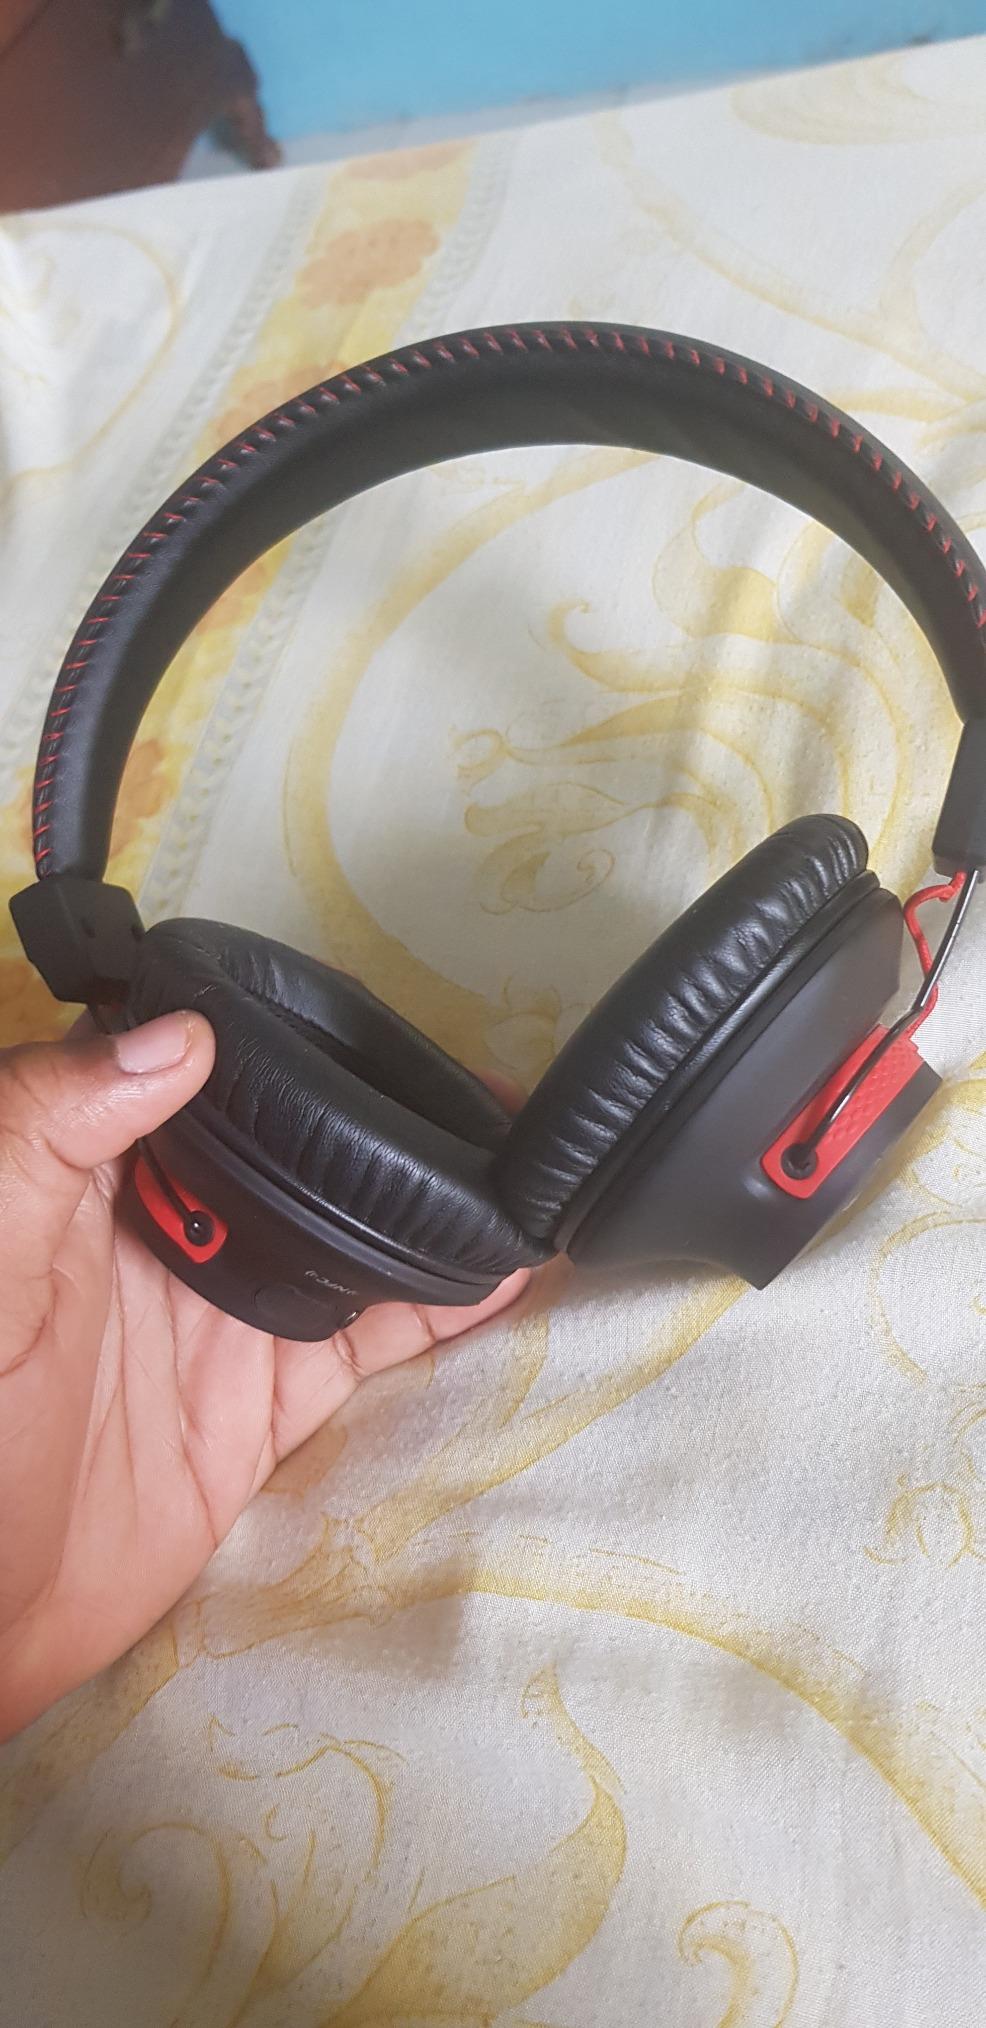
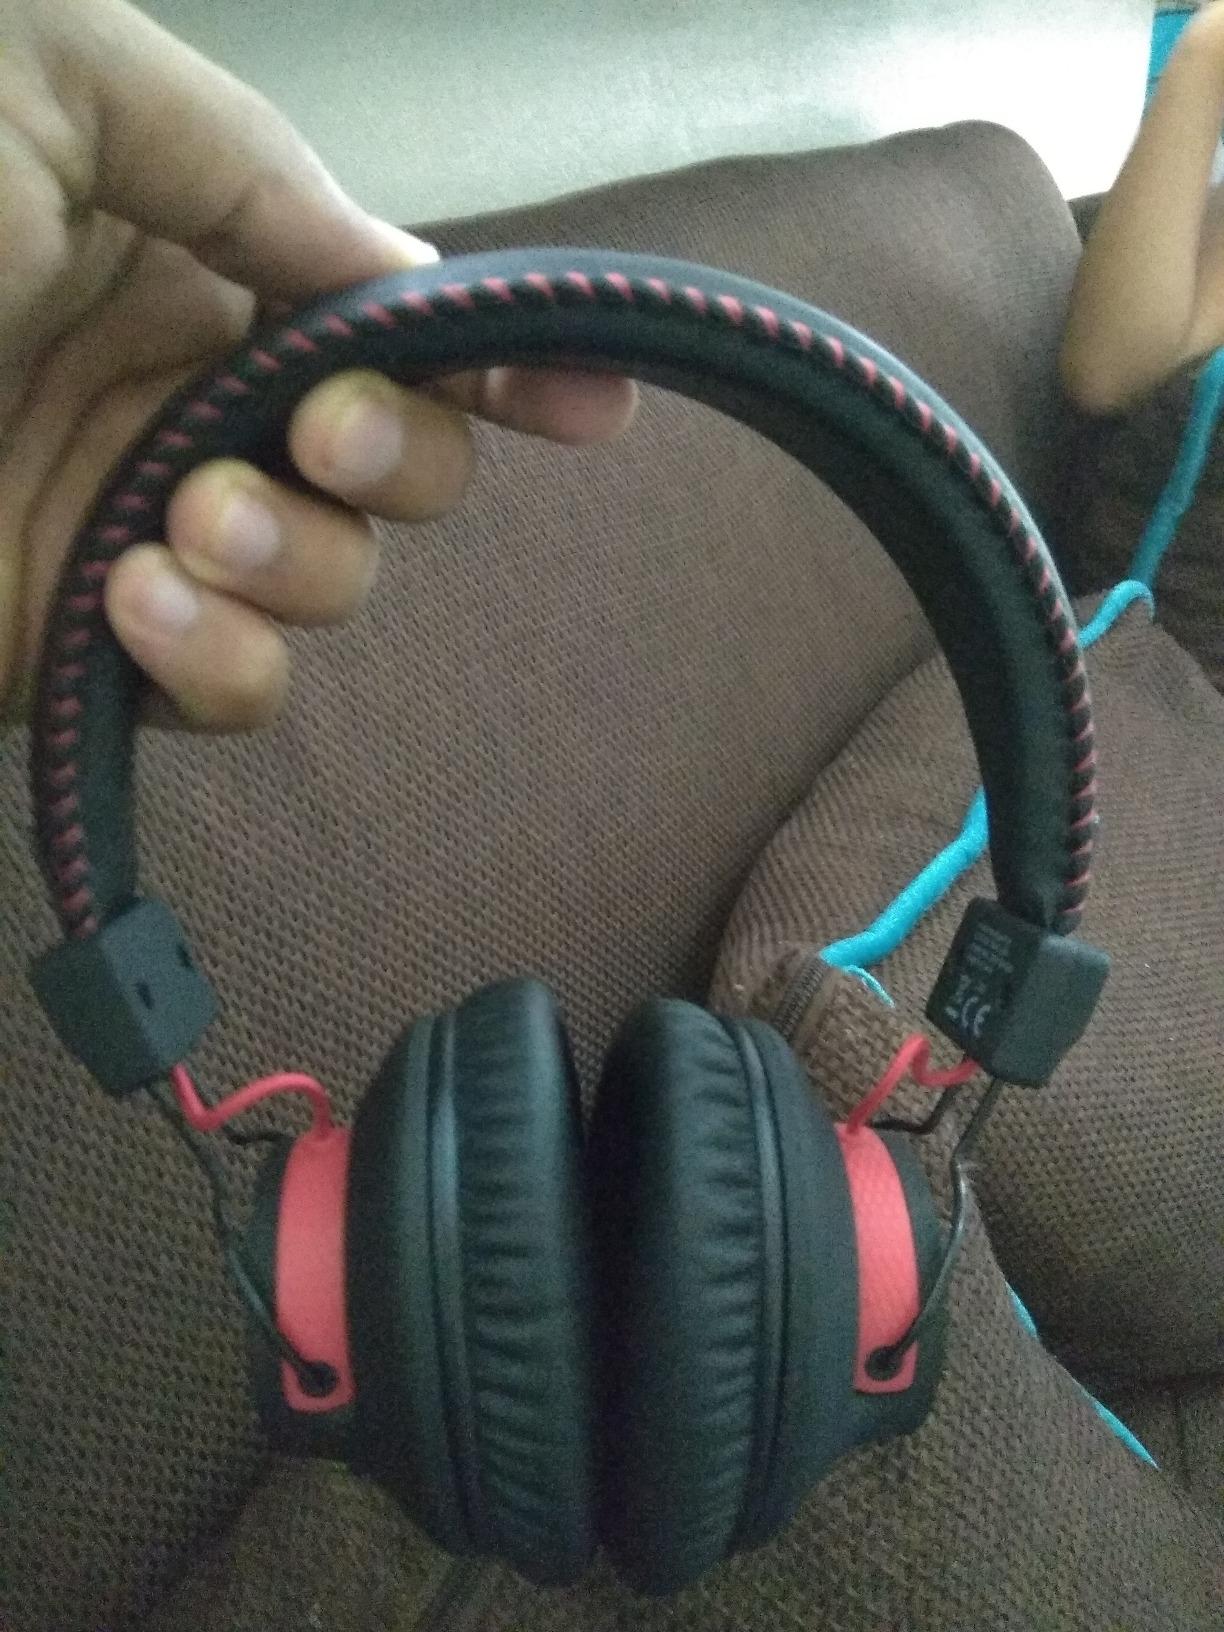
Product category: headphones
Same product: yes